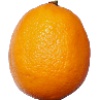
Label: lemon_meyer